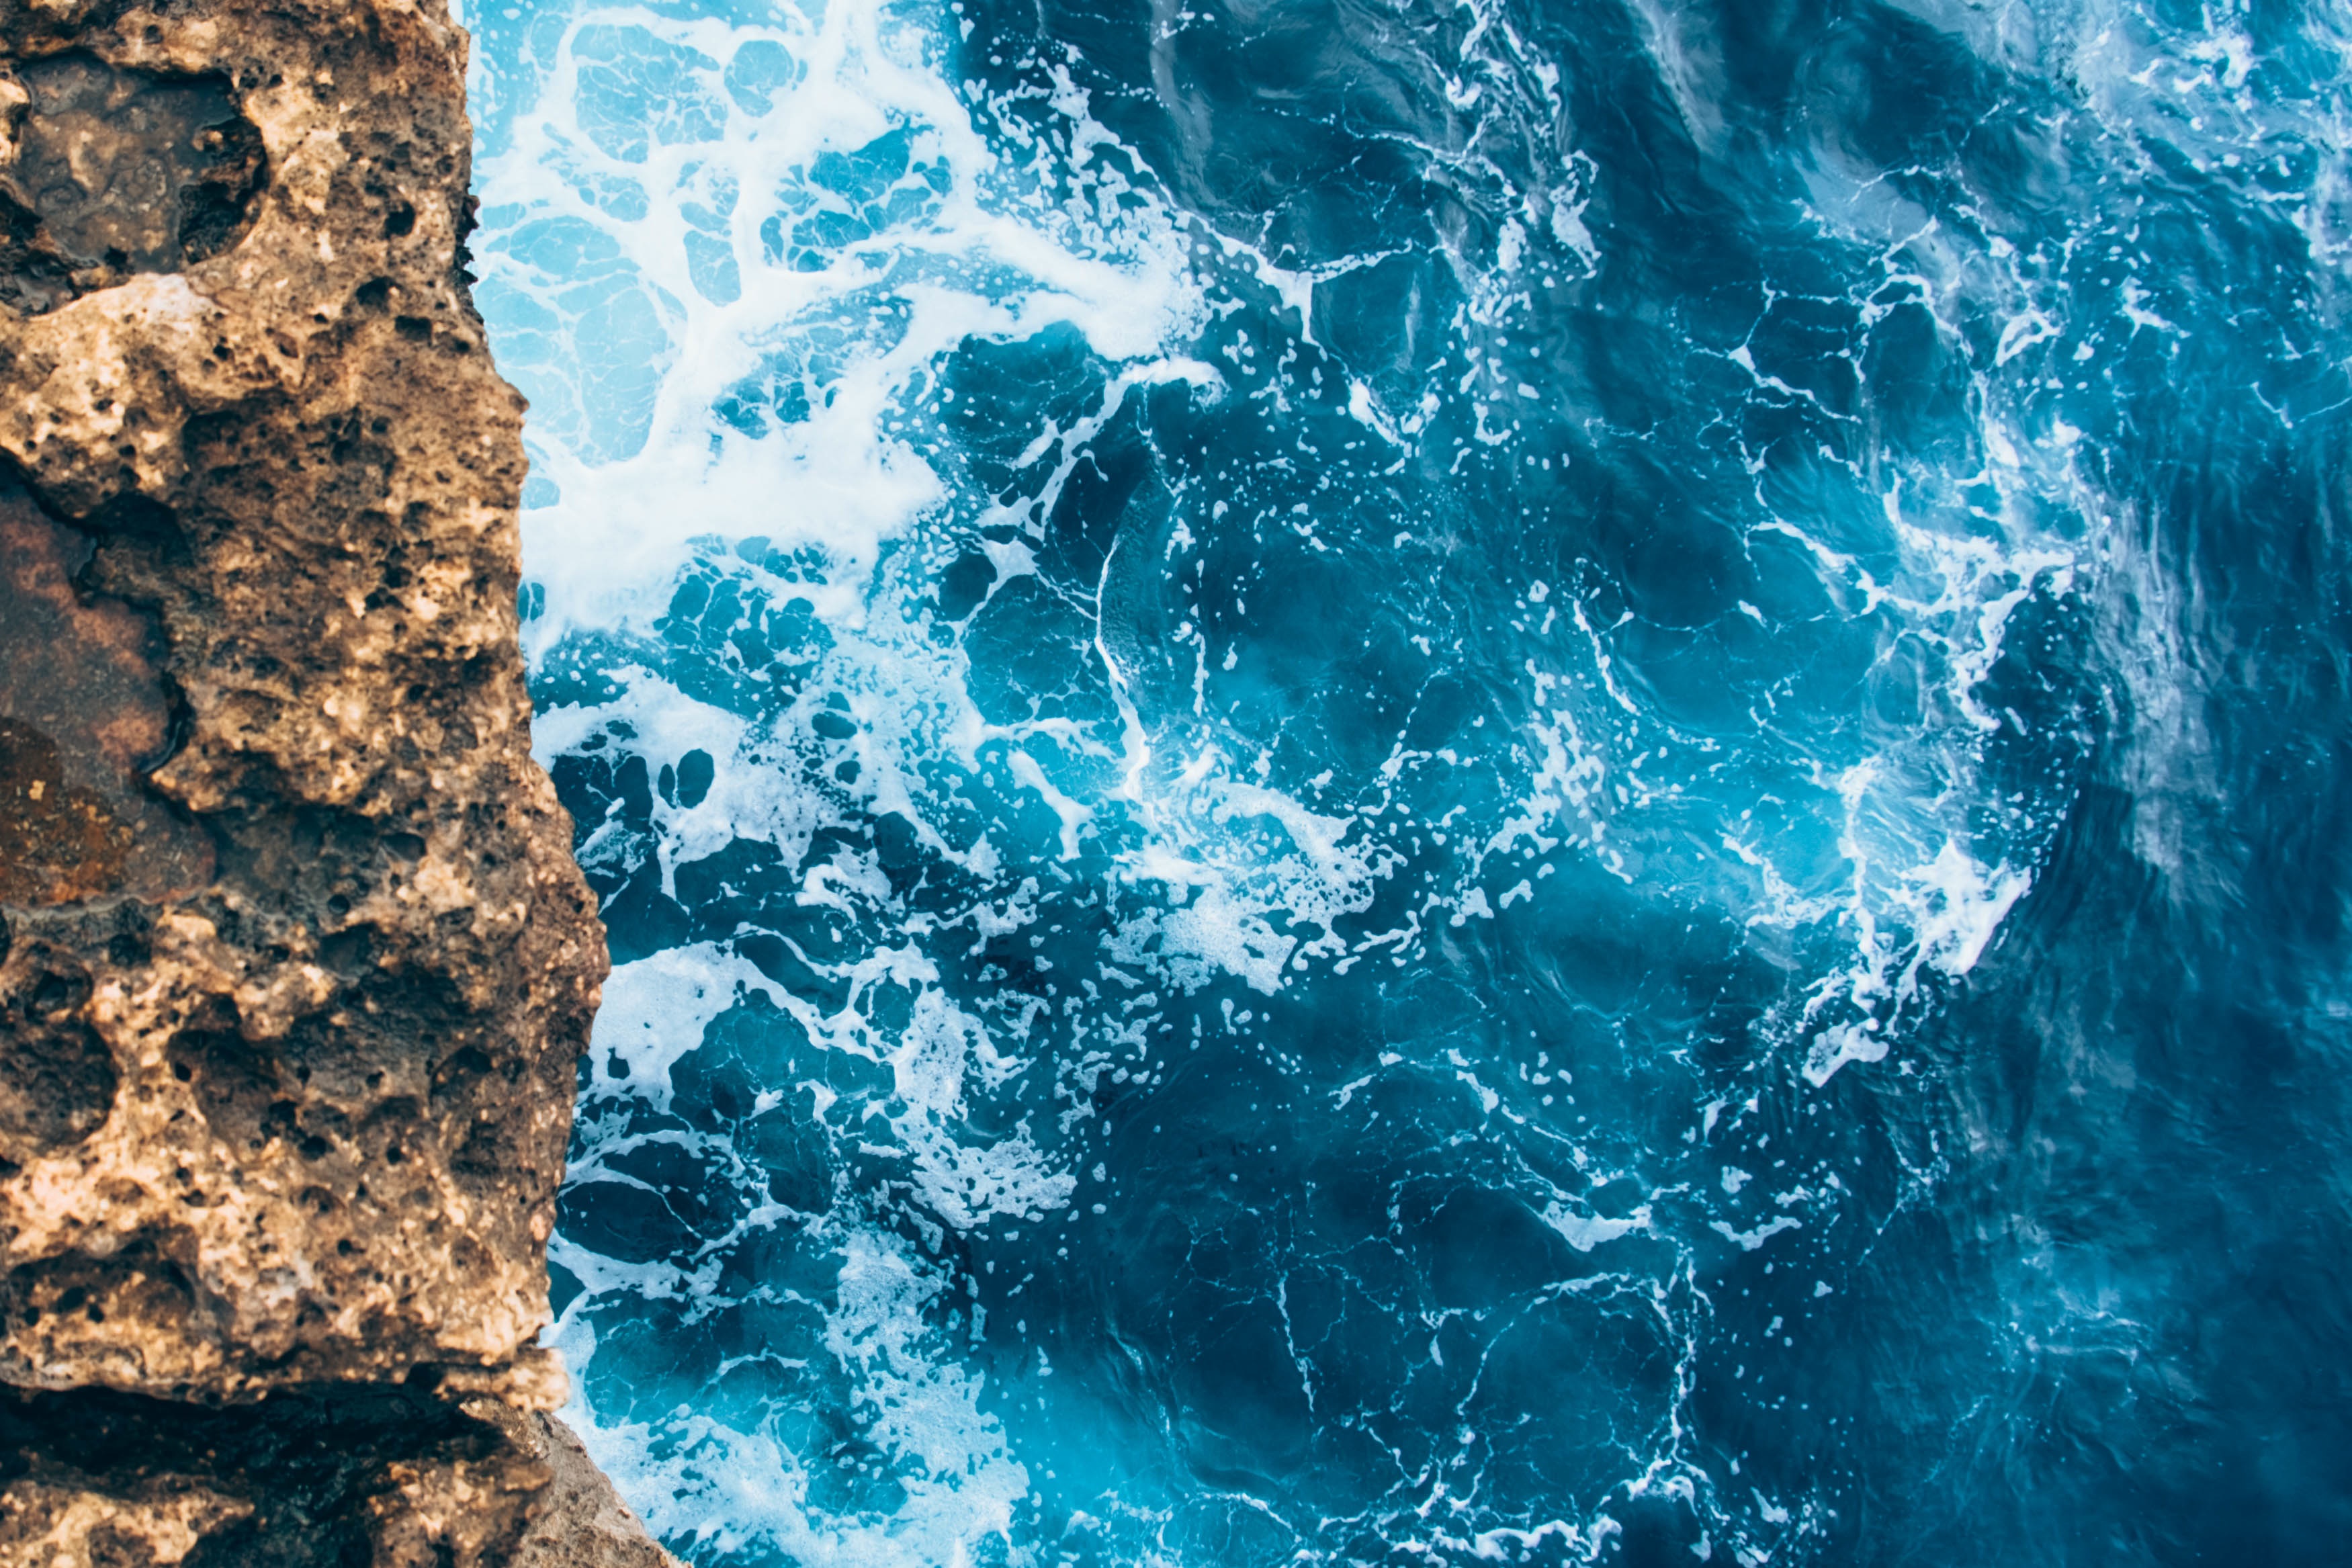
sea, water, ocean, sunlight, texture, wave, atmosphere, underwater, reflection, blue, earth, atmosphere of earth, computer wallpaper, wind wave